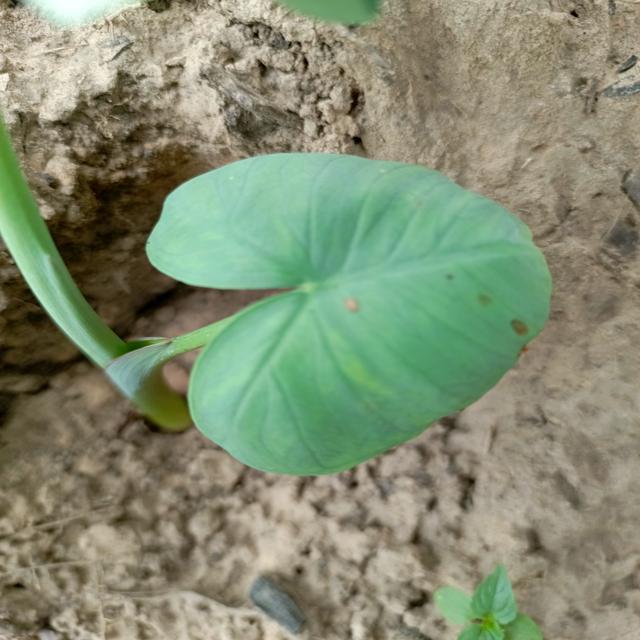
Label: Early_Blight